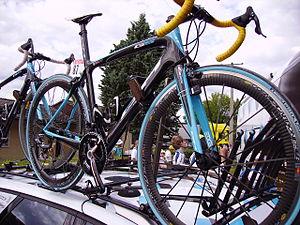
Vélo de marque BH (Beistegui Hermanos) modèle G5 de Rinaldo Nocentini de l'Équipe cycliste AG2R La Mondiale. Photo prise après l'arrivée de la 11e étape du Tour de France 2009 à Saint-Fargeau (Yonne).
Un compteur de bicyclette ou cyclomètre désigne un petit appareil fixé au guidon d'une bicyclette ou d'un vélo tout terrain qui indique notamment la distance parcourue.